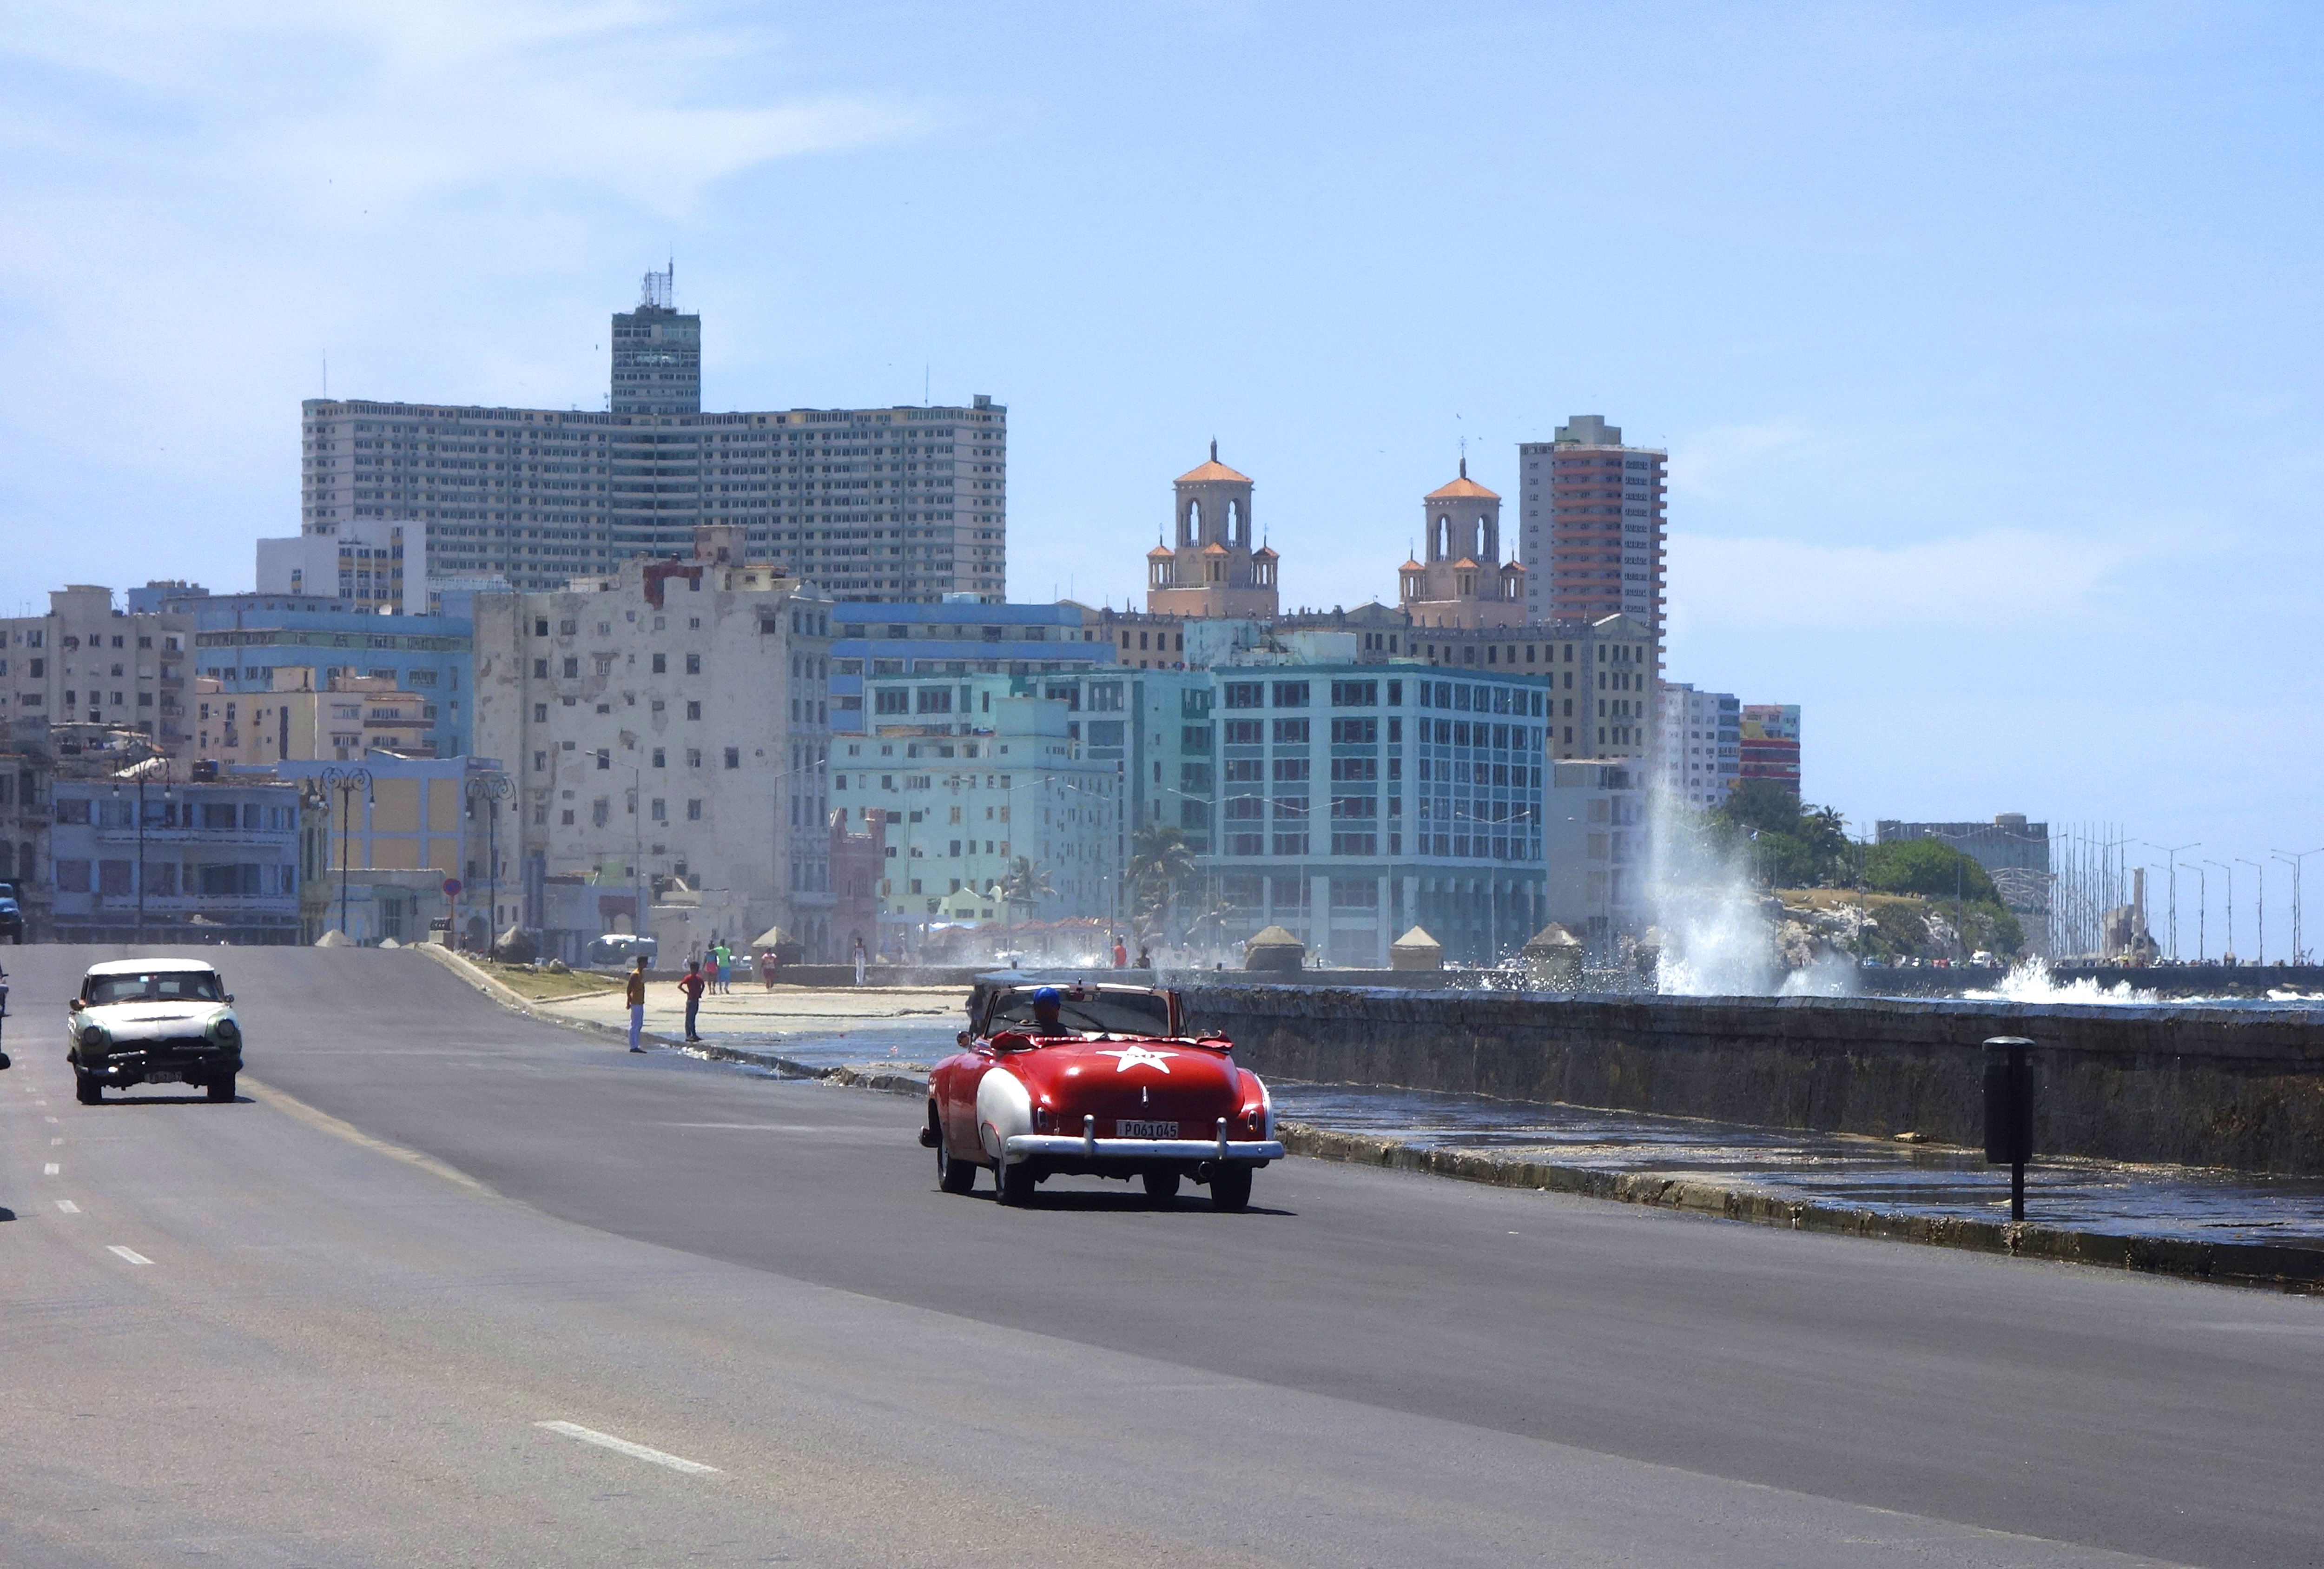
sea, sun, skyline, wave, highway, city, skyscraper, wall, cityscape, downtown, travel, transport, surf, vehicle, tropical, spray, human, auto, blue, stadium, tower block, cuba, fun, hotel, oldtimer, caribbean, exotic, tropics, cabriolet, havana, kai, exoticism, joy of life, hispanic, human settlement, latino hispanic, road, pavement, holiday, vintage, retro, supercar, chevrolet, automobile, luxury car, malecon, old cars, traffic, driving, urban, nostalgia, roadster, muscle car, chrome, boulevard, motor vehicle, mode of transport, automotive design, infrastructure, Automotive parking light, automotive lighting, car, automotive tail brake light, building, asphalt, metropolitan area, commercial building, automotive mirror, condominium, metropolis, lane, apartment, thoroughfare, freeway, mixed use, windshield, tar, luxury vehicle, guard rail, rolling, performance car, headquarters, rear view mirror, road trip, kit car, city car, mid size car, tower, family car, sports car, sedan, hardtop, vehicle registration plate